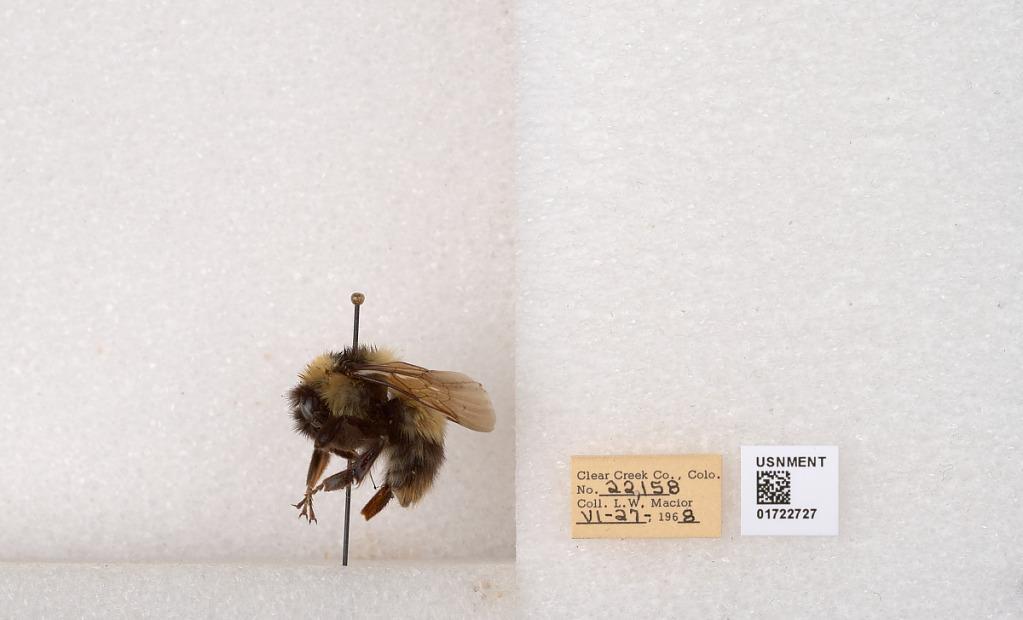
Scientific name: Bombus kirbyellus
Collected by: L. Macior
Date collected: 1968-6-27
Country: United States
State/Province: Colorado
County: Clear Creek
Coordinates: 39.6891, -105.644